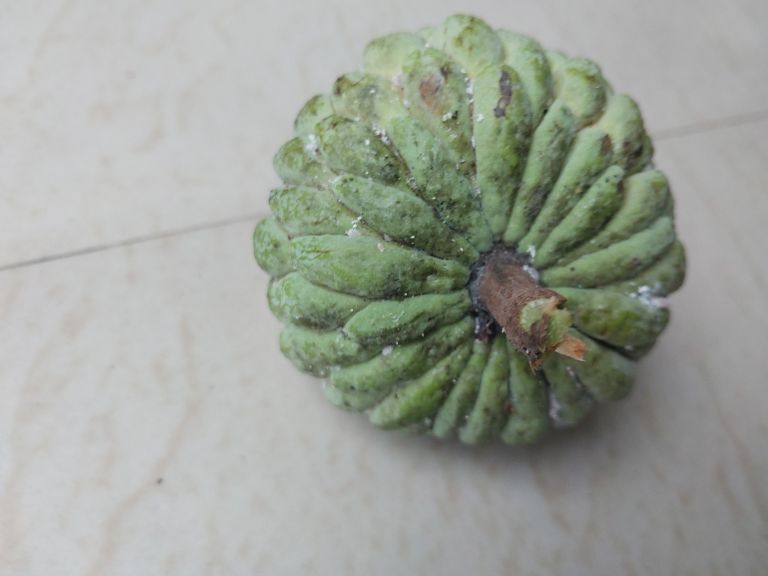
Disease label: Leaf spot on fruit